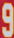
Number: 9